Landestheater Niederösterreich

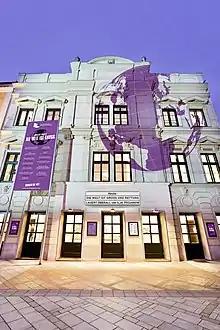
Landestheater Niederösterreich

The Landestheater Niederösterreich is a Schauspielhaus in the Lower Austrian provincial capital St. Pölten.